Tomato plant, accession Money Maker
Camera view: tilt-top (135 deg); turntable rotation: 180 degrees
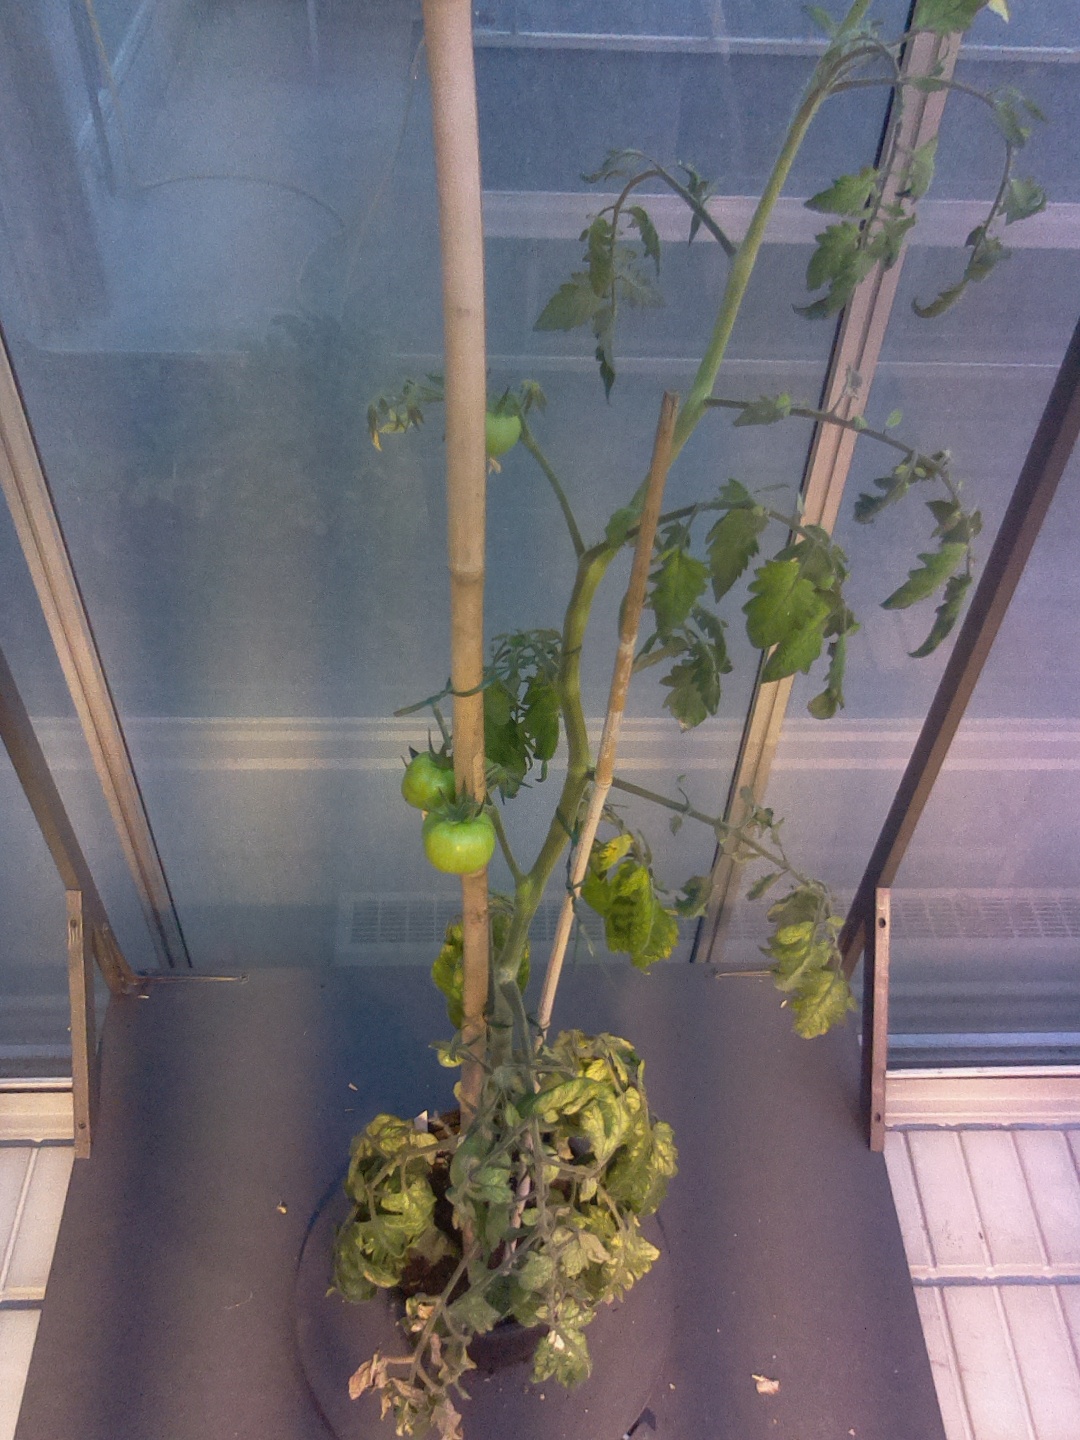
BBCH growth stage 76: 60%-70% of final fruit size